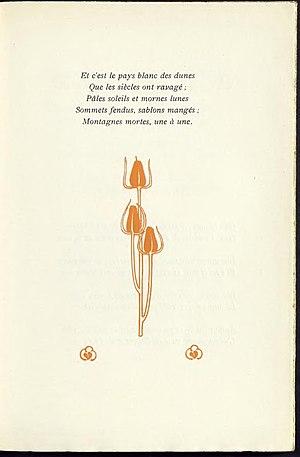
Verhaeren - La Guirlande des dunes, 1907.